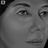
Emotion: neutral